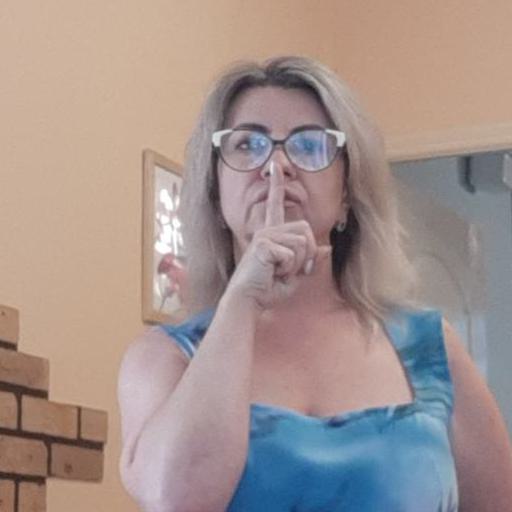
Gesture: mute